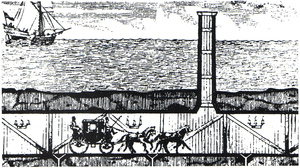
Le Plan d'Albert Mathieu-Favier pour un service de diligence par un tunnel sous la Manche, daté de 1802, avec d'énormes cheminées de ventilation.
Le tunnel sous la Manche est un tunnel ferroviaire reliant le sud-est du Royaume-Uni et le nord de la France, donc le réseau ferroviaire britannique au réseau européen. Composé de deux tubes latéraux parcourus par des trains, et d'un tube central de service plus petit, il est long de 50,5 kilomètres dont 38 percés sous la mer. Il est exploité par la société franco-britannique Eurotunnel, filiale de Getlink.
1801, premier projet d'Albert Mathieu-Favier d'un tunnel sous la Manche. Projet abandonné du fait des guerres napoléoniennes.